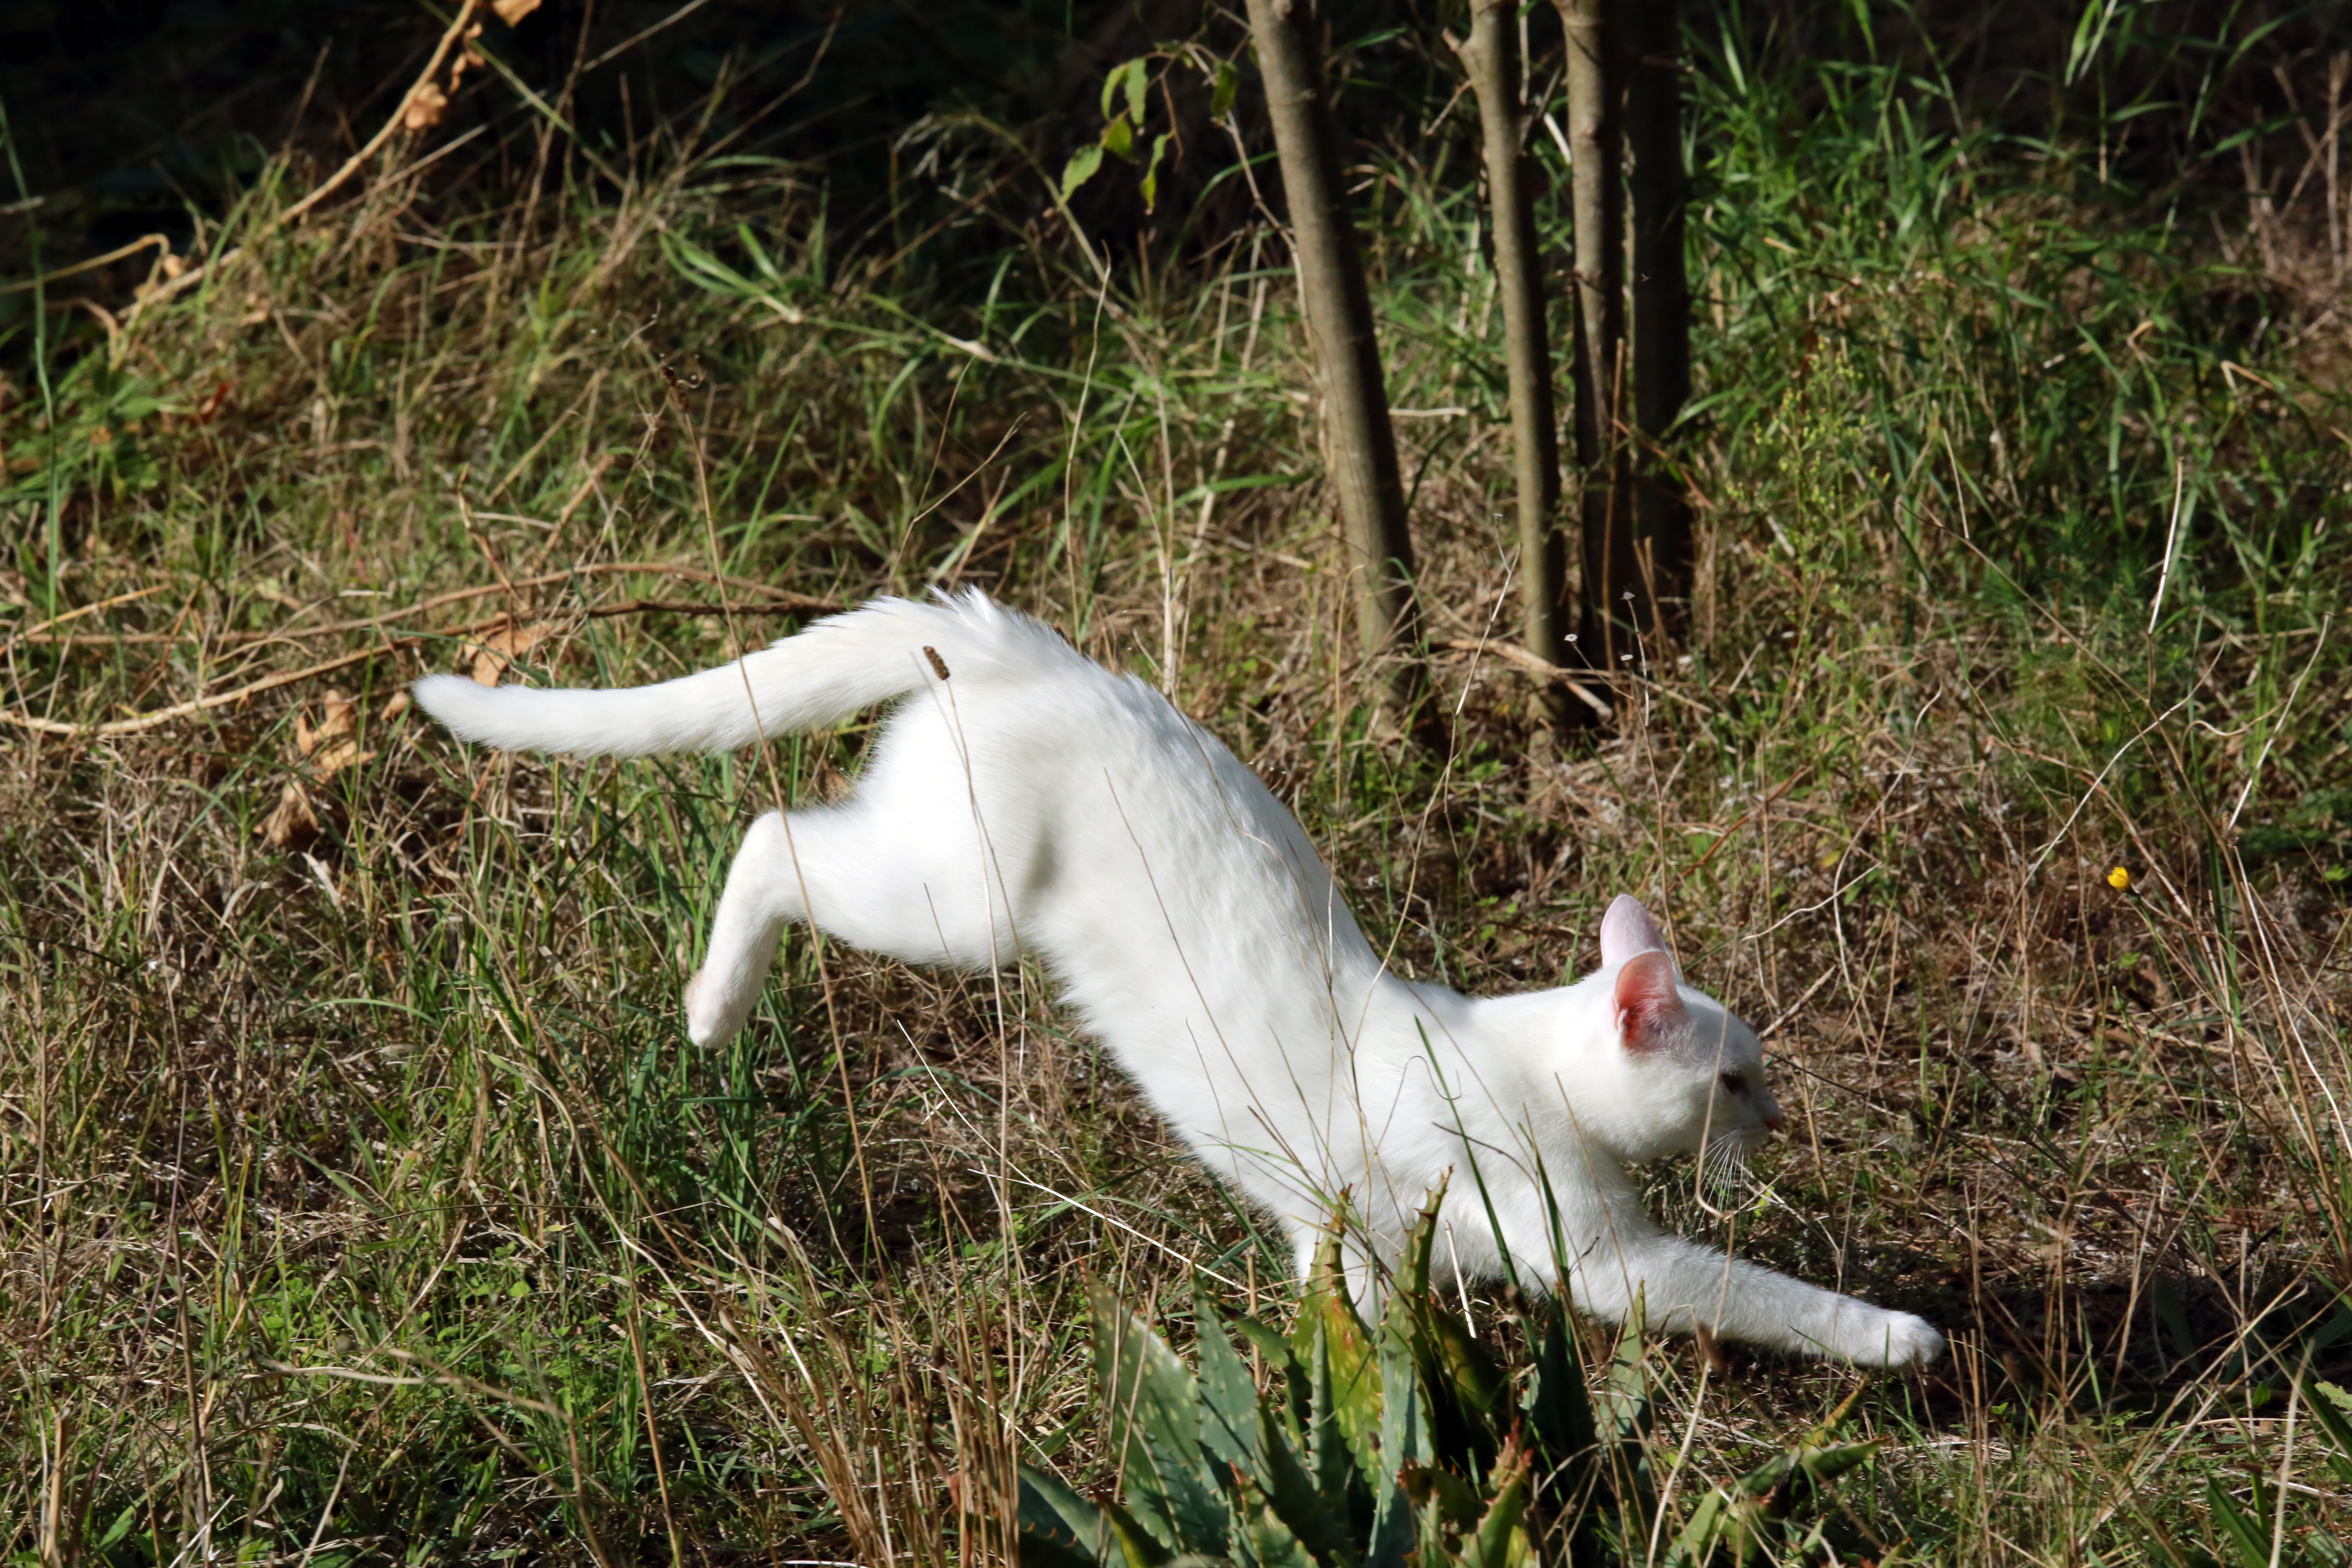
grass, outdoor, light, animal, wildlife, europe, cat, canon, mammal, fauna, midi, vertebrate, soleil, licht, katze, lumiere, occitanie, isasza, southfrance, sdfrankreich, zuidfrankrijk, mditerrane, languedocroussillon, hrault, eos5d, extrieur, jacou, hauskatze, chatblanc, chatte, saut, bondir, sauter, tospring, tojump, springen, couleurblanche, herbes, dog like mammal